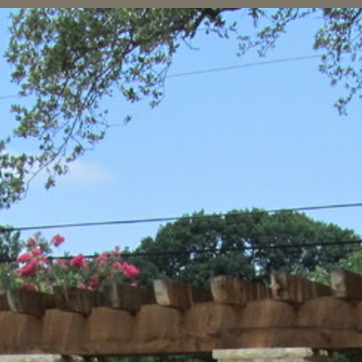
Material: sky